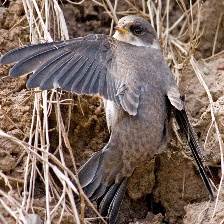
Species: SAND MARTIN
Scientific name: RIPARIA RIPARIA